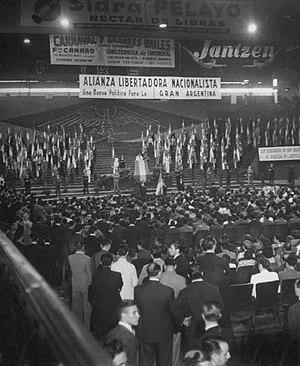
Alianza Libertadora Nacionalista, congreso (1943?)
L’Alliance libératrice nationaliste était un groupement politique argentin, fondé d’abord comme branche de jeunesse de la Légion civique argentine, milice fasciste créée par Uriburu en 1931, puis, après sa réorganisation en 1937 sous l’impulsion de Juan Queraltó, comme un mouvement autonome, sous la dénomination d’Alianza de la Juventud Nacionalista, rebaptisé ensuite Alliance libératrice nationaliste en 1943. L’AJN devint l’organisation d’extrême droite la plus importante de la décennie 1930, sans jamais toutefois atteindre une masse critique ni jouir d’un grand ascendant intellectuel dans la société argentine.